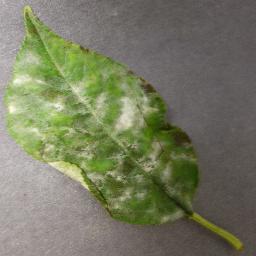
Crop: cherry
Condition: (including_sour)_powdery_mildew